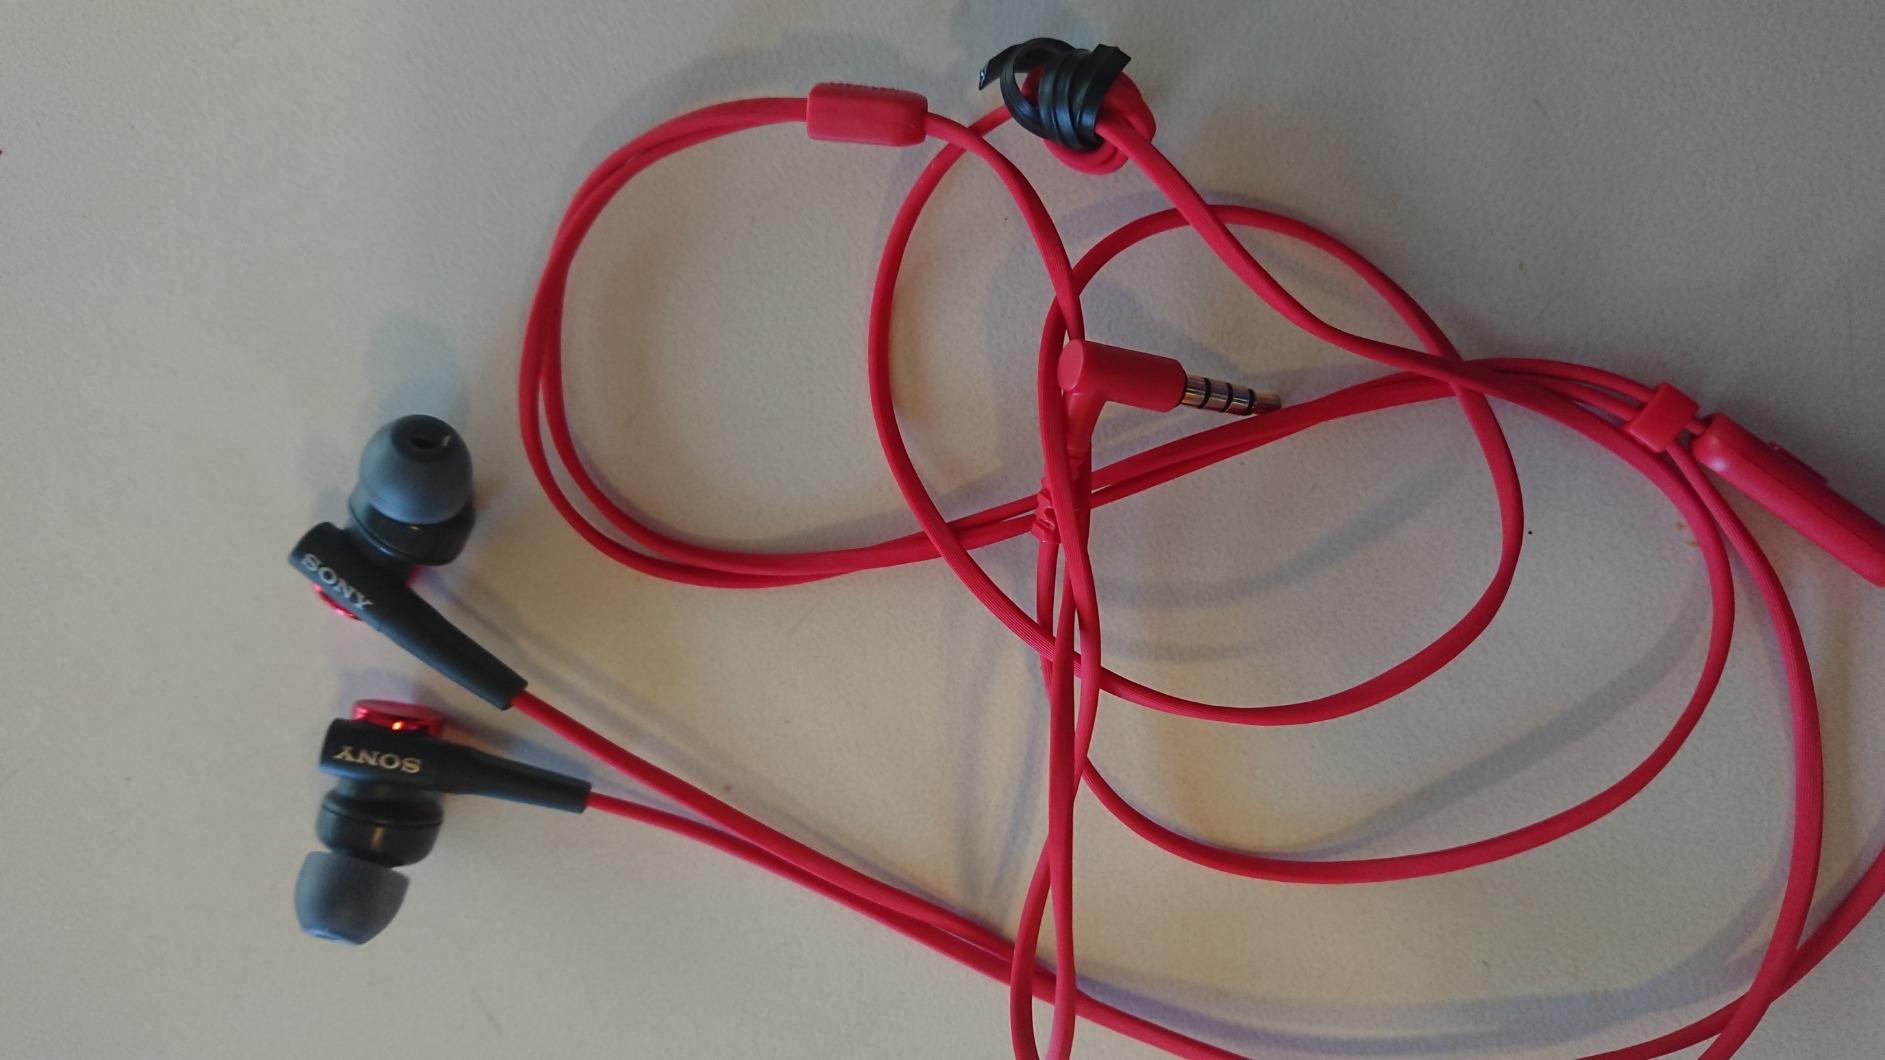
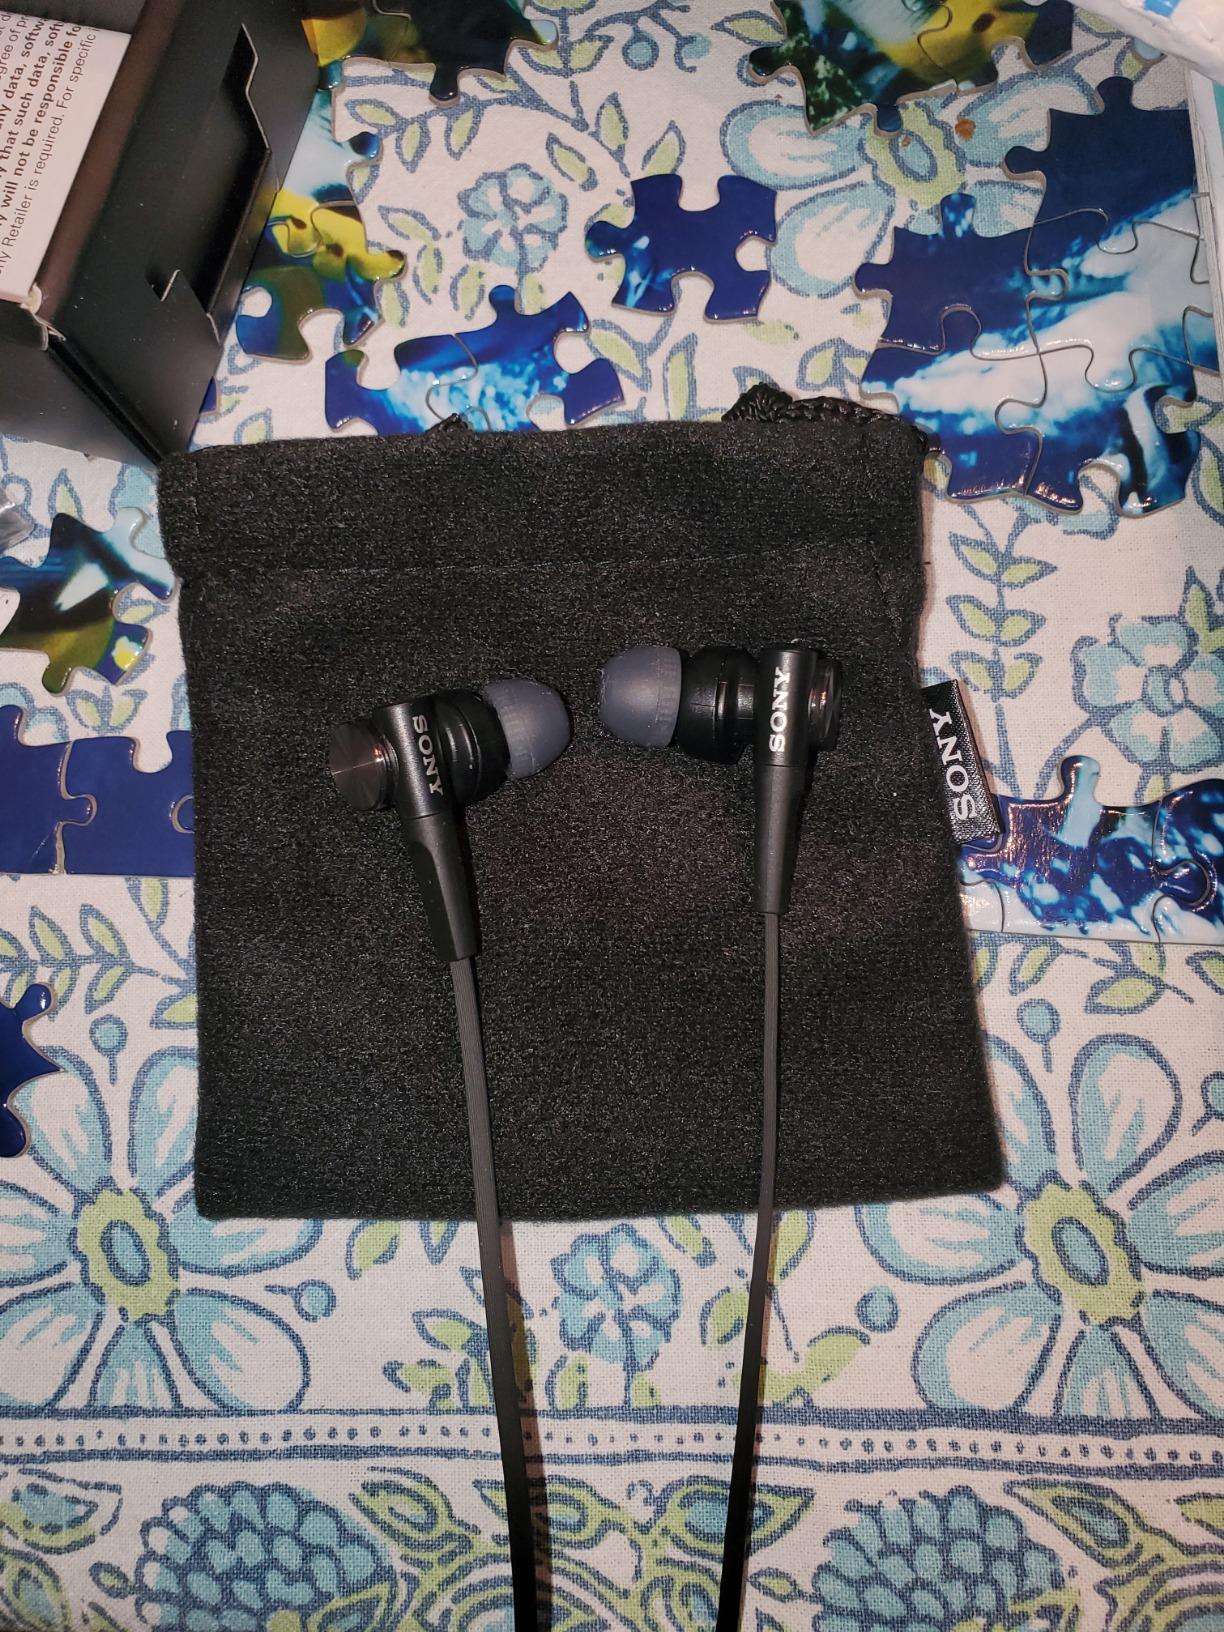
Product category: headphones
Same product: no